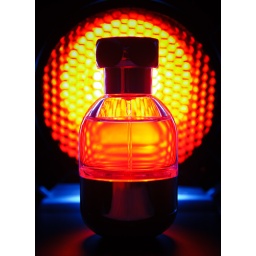
Small Hugo Boss bottle in front of a gridded studio light with red gel.